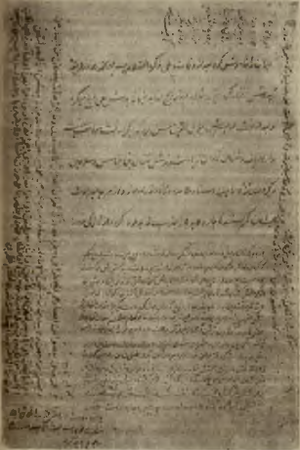
Les Lettres de Kemal-oud-Dovle, aussi appelées Trois lettres du prince indien Kemal-oud-Dovle au prince persan Djelal-oud-Dovle et réponses de ce dernier sont un traité de l'écrivain azerbaïdjanais Mirza Fatali Akhundov, rédigé en 1865 et considéré comme sont œuvre la plus significative en tant que publiciste.